Mongolian cosmogony

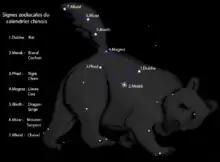
Stars attributions of The Big Dipper in terms of the birth year in the Chinese zodiacal calendar. This illustration is adapted from an illustration of Stellarium software <a href="http%3A//www.stellarium.org">Stellarium

. Mongolians are particularly attached to the Great Bear. This constellation is limited for them to the seven Dipper stars making the bear's tail and body, but the legend concerning it is probably the most famous in Mongolia.